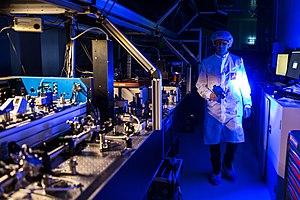
Le laser Apollon est une installation française de laser femtoseconde à haute intensité, localisée dans l'annexe l'Orme des Merisiers du centre CEA de Saclay. Cette annexe est située sur la commune de Saint-Aubin et appartient plus globalement au site de Paris-Saclay. L'installation est construite dans les anciens locaux de l'accélérateur linéaire de Saclay au sein du Centre Interdisciplinaire Lumière Extrême.